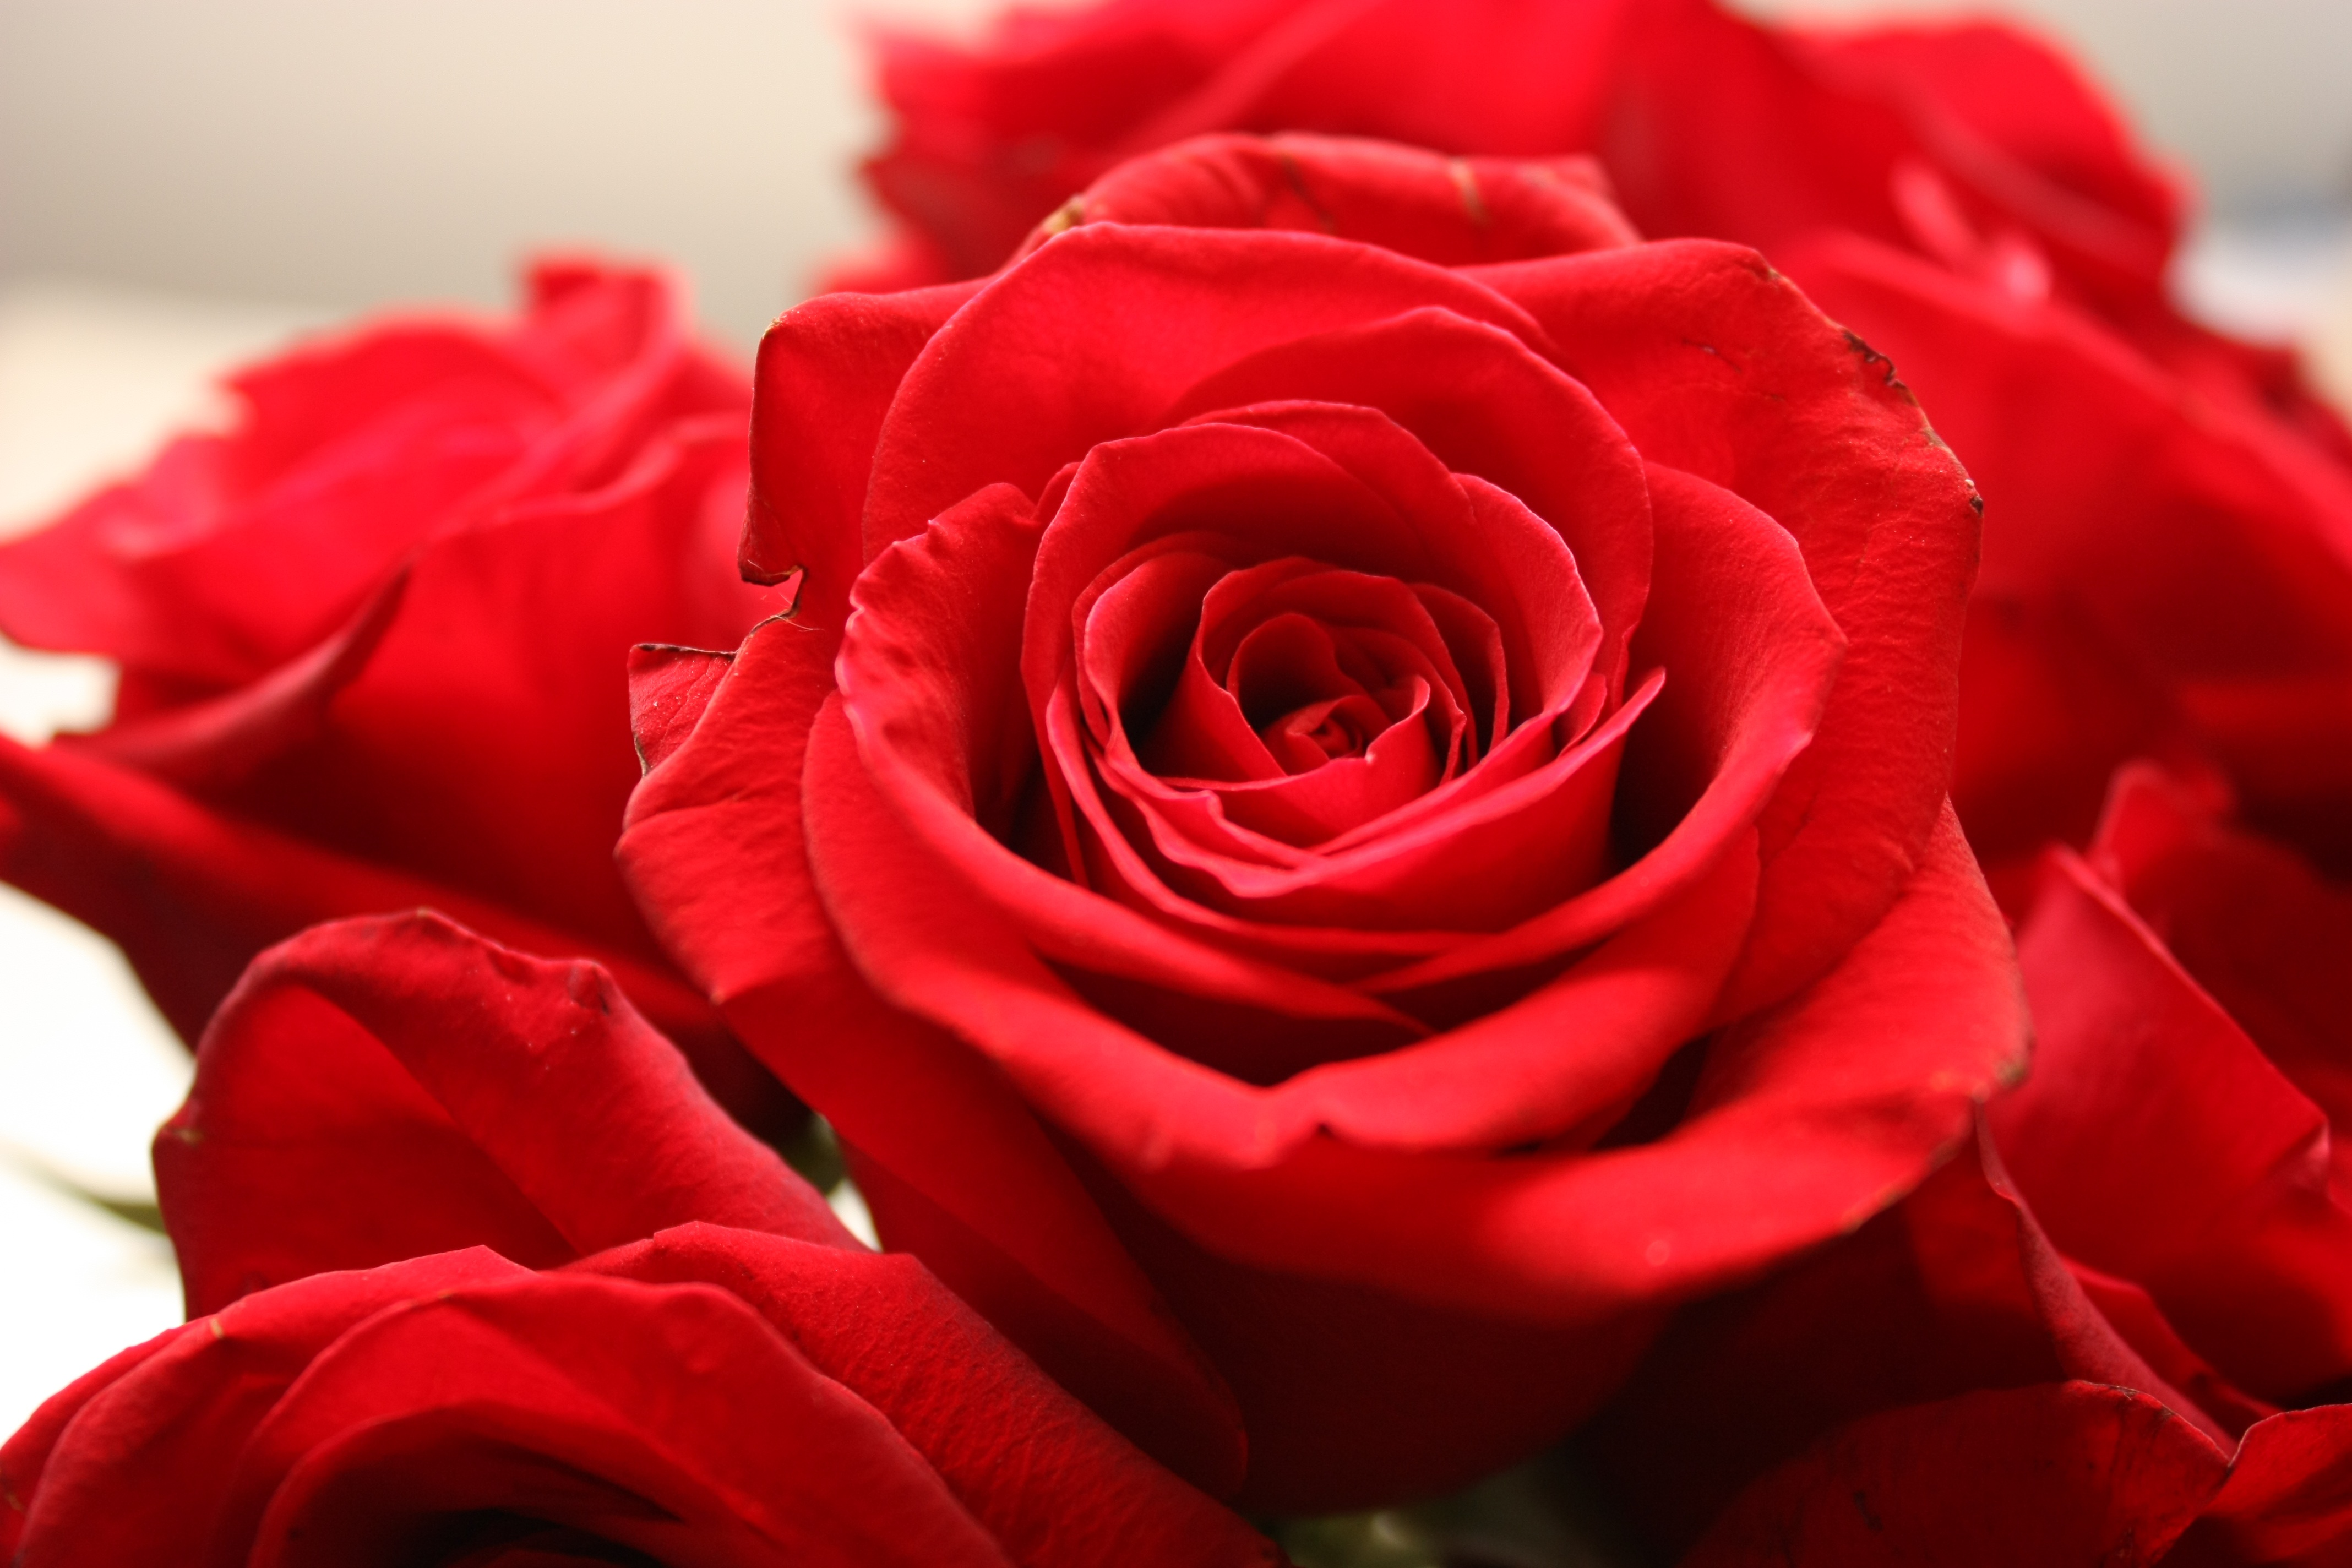
plant, flower, petal, bloom, rose, red, pink, flowers, close up, roses, floribunda, macro photography, flowering plant, garden roses, rose family, land plant, rose order